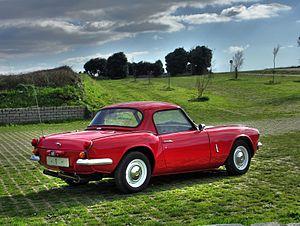
Un hardtop est un type de toit automobile. Il s'agit d'un toit amovible ou, plus rarement, escamotable manuellement ou grâce à un moteur électrique. Il est souvent monté dans les régions froides pendant la période hivernale sur les véhicules cabriolets qui le permettent.